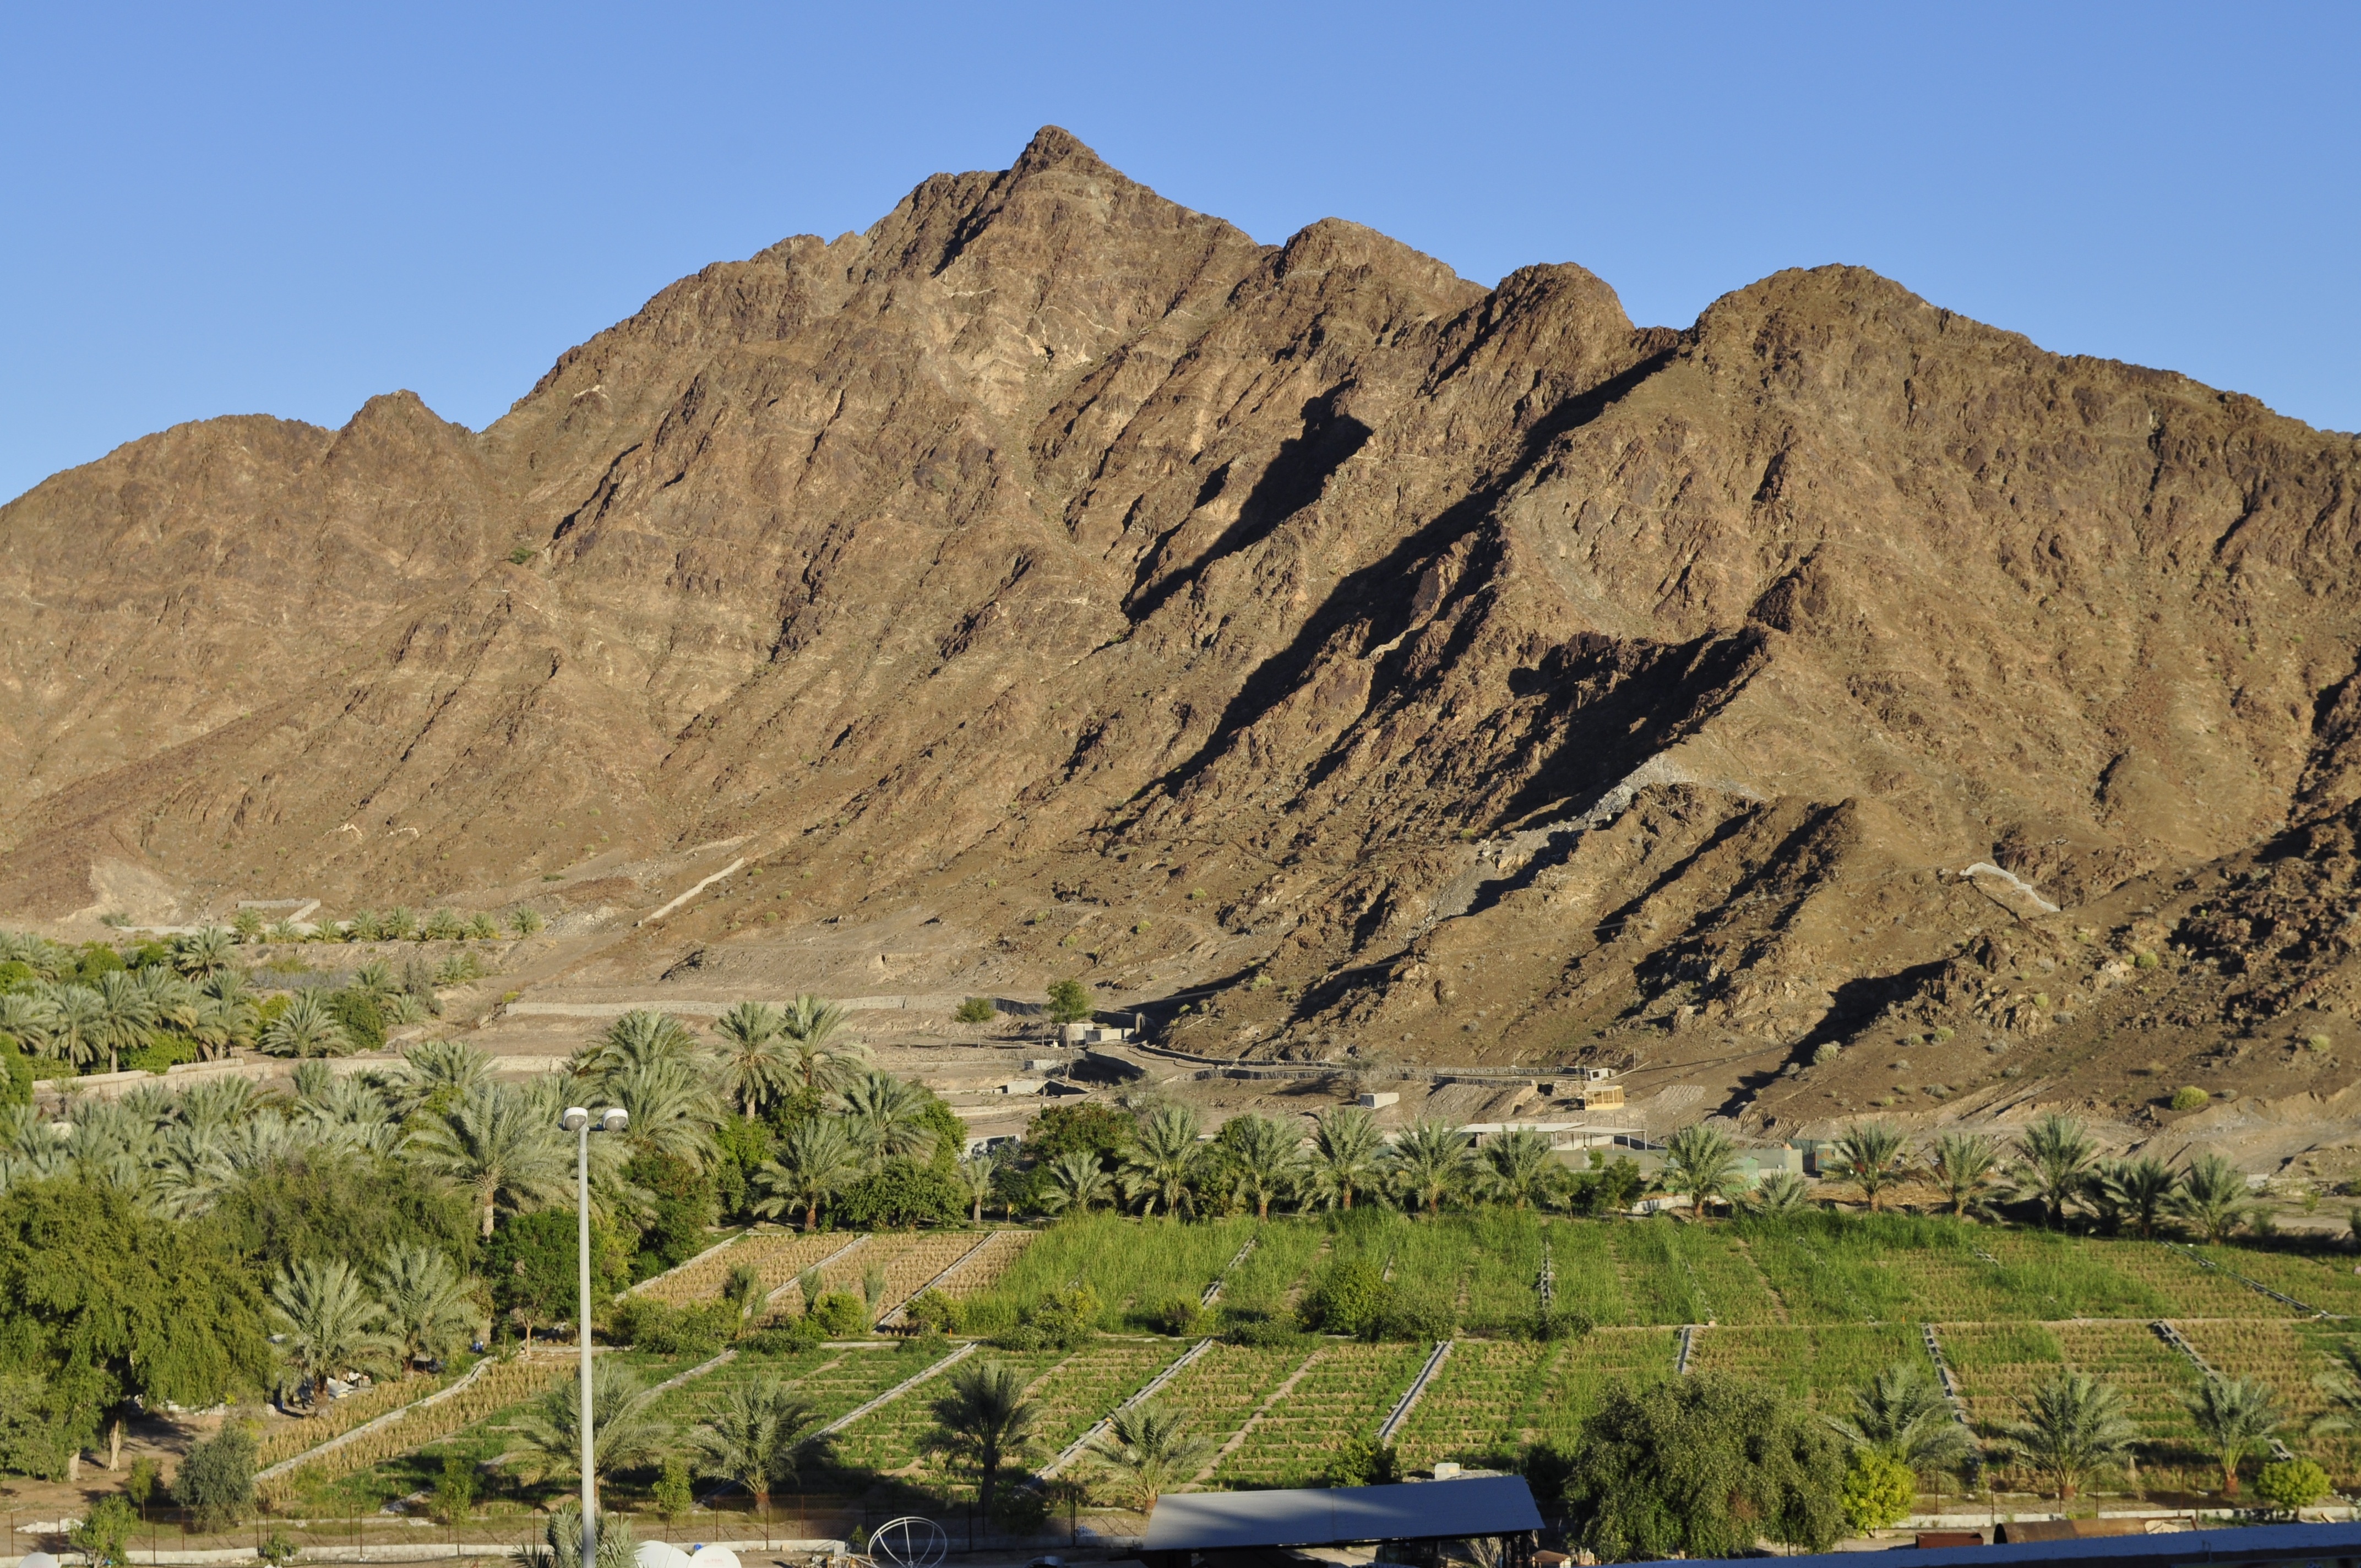
landscape, rock, wilderness, mountain, hill, lake, peak, valley, mountain range, stone, ridge, geology, badlands, plateau, wadi, landform, mountain pass, united arab emirates, geographical feature, mountainous landforms, fujairah